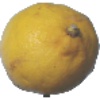
Label: Lemon 1